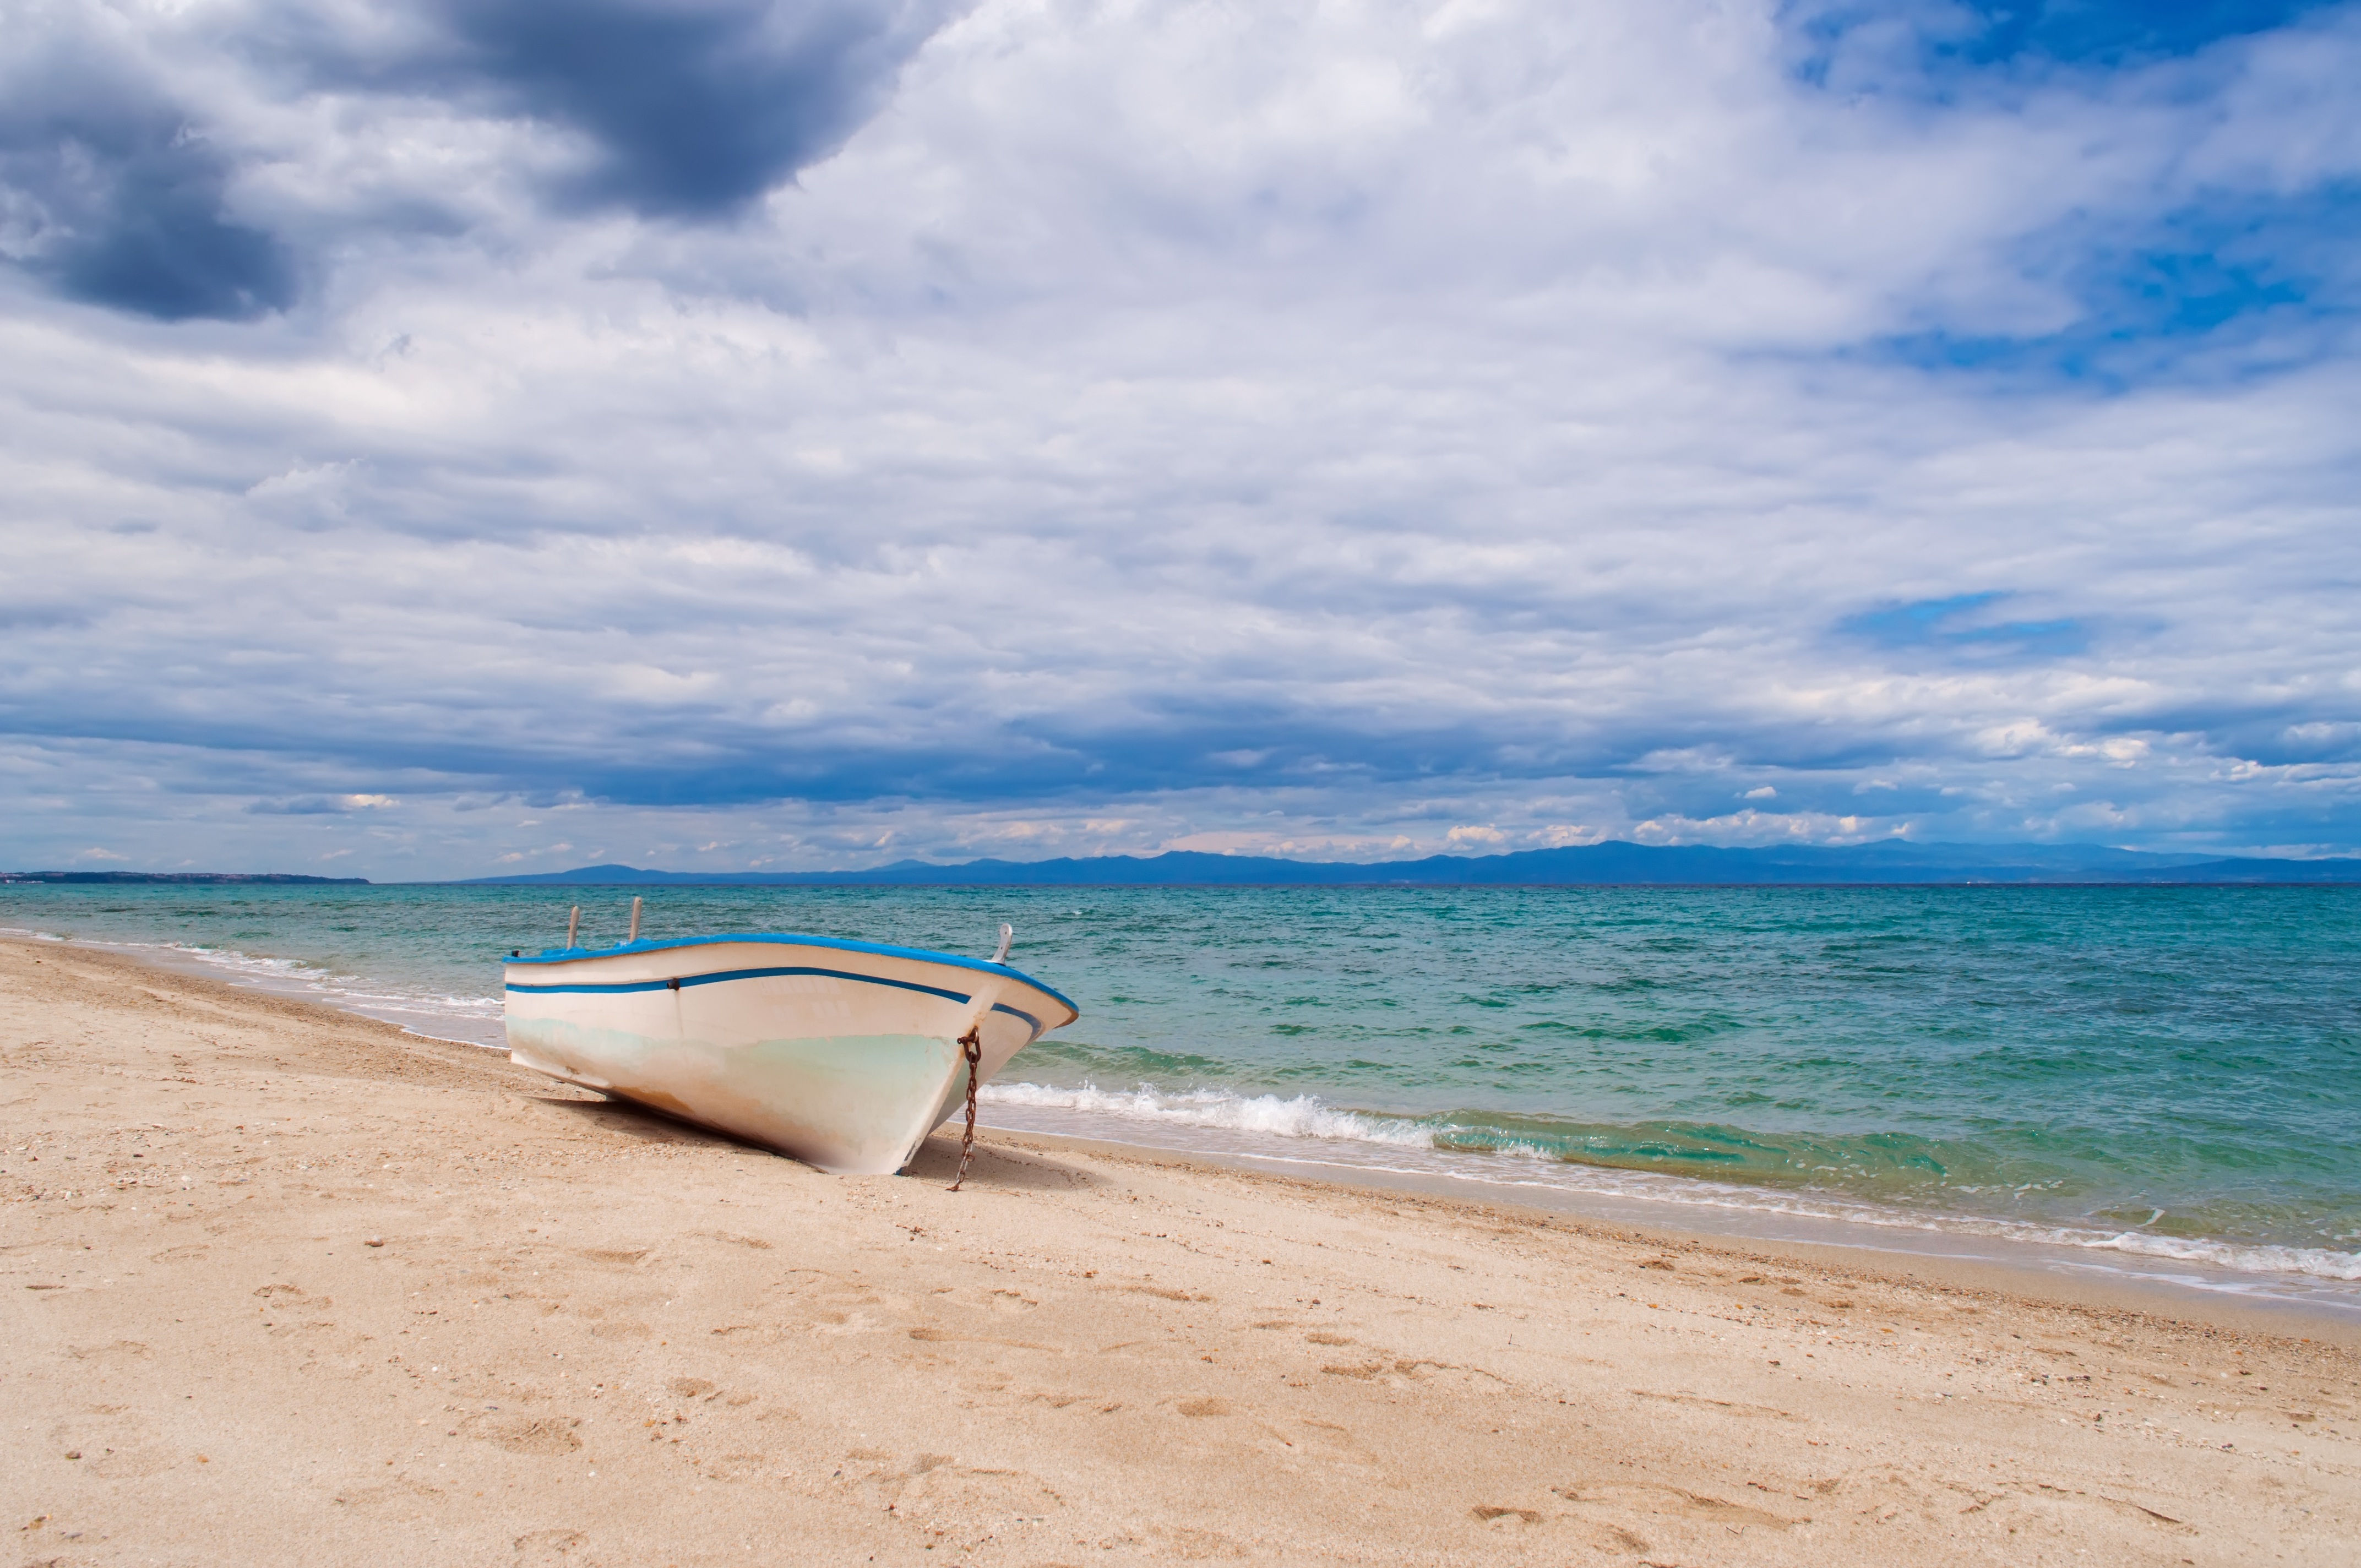
beach, sea, coast, water, nature, sand, ocean, horizon, cloud, photography, shore, wave, old, coastal, vacation, travel, coastline, panoramic, vehicle, surfboard, bay, island, blue, tourism, splashing, cloudscape, body of water, outdoors, loneliness, stranded, horizontal, day, caribbean, tropics, vacations, cape, waving, nobody, scenics, copy space, color image, wave pattern, no people, tropical climate, water's edge, nautical vessel, travel destinations, wind wave, surfing equipment and supplies